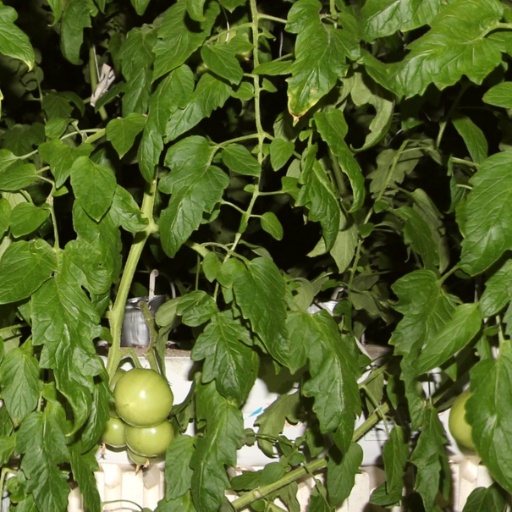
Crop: tomato